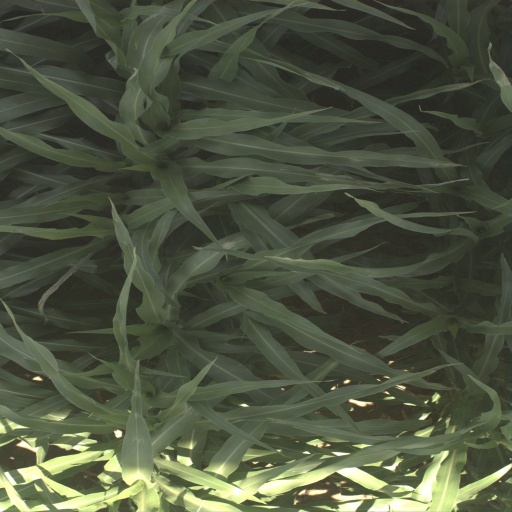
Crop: sorghum